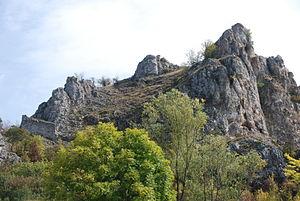
Vrmdža est un village de Serbie situé dans la municipalité de Sokobanja, district de Zaječar. Au recensement de 2011, il comptait 484 habitants.
Cet article recense les monuments culturels du district de Zaječar en Serbie.
La forteresse de Vrmdža est située à Vrmdža, dans la municipalité de Sokobanja et dans le district de Zaječar, en Serbie. Elle est inscrite sur la liste des monuments culturels protégés de la République de Serbie.